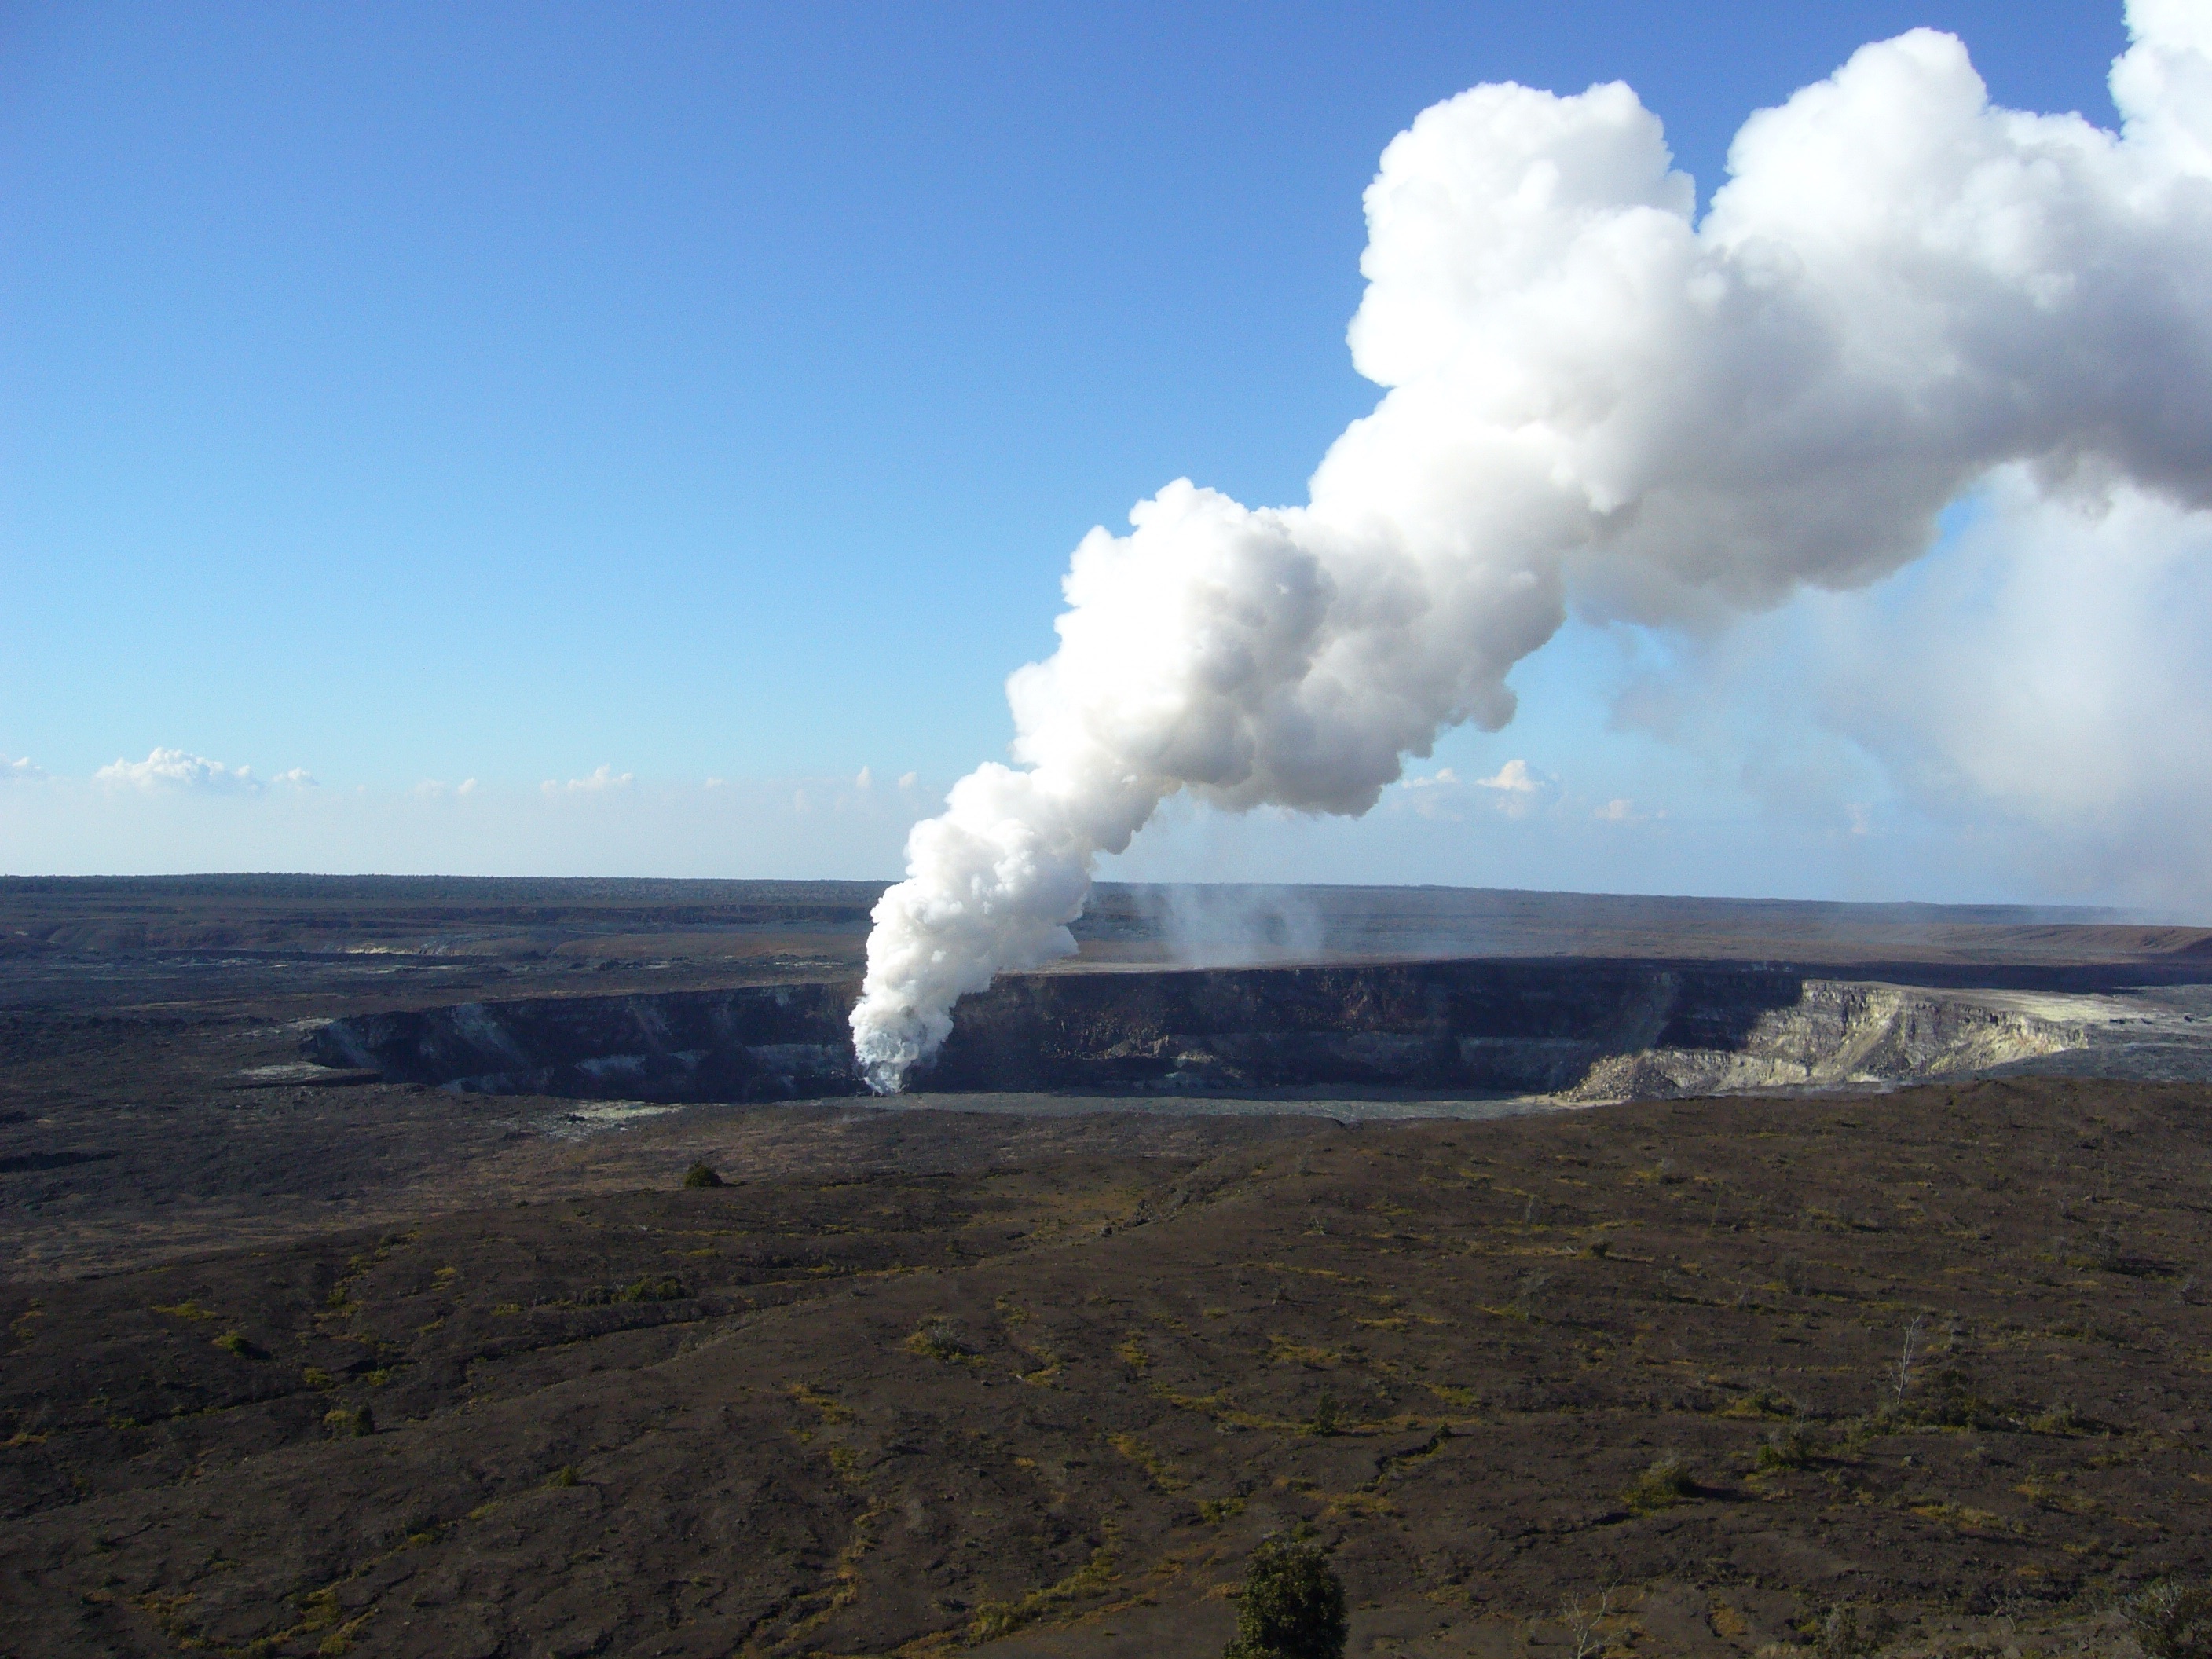
volcano, plain, plateau, landform, geographical feature, atmosphere of earth, geological phenomenon, volcanic landform, shield volcano